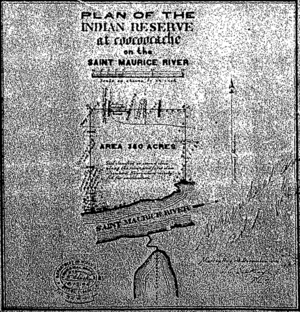
Coucoucache 24A est une réserve des Attikameks, au Québec, enclavée dans le territoire de La Tuque dans la région administrative de la Mauricie. Elle est administrée par la communauté atikamekw de Wemotaci.